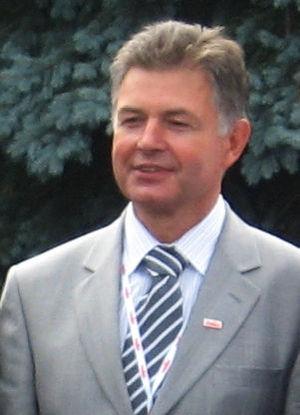
Les élections parlementaires polonaises de 1997 se tiennent le 21 septembre 1997 pour renouveler les deux chambres du Parlement polonais que sont la Diète et le Sénat.
L'élection présidentielle polonaise de 2000 s'est tenue le 8 octobre 2000. Le président sortant Aleksander Kwaśniewski est réélu dès le premier tour.